BBC Two "Two" ident

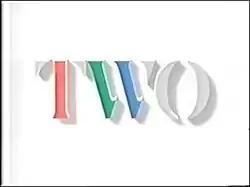
The TWO ident in a stencil style font

The BBC Two "Two" ident was the station identification used on BBC2 between 30 March 1986 and 16 February 1991. It was the last non-corporate look for the channel, and the only look until 2018 that did not feature a numeral '2' in the design.